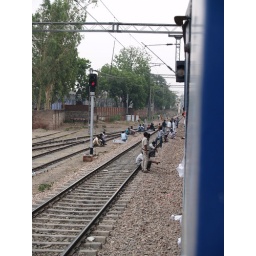
What happens in India when the train is stopped at a red light!